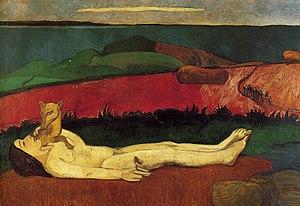
La perte du pucelage
L'expression défloration, signifiant « prendre la fleur », fait référence à l'idée que le premier homme à pénétrer une femme lui « enlève sa virginité ». Certaines cultures accordent une importance particulière à la défloration, qui peut être pratiquée de manière rituelle. La défloration lors de la nuit de noces est considéré comme importante dans un grand nombre de cultures et de religions qui insistent sur l'absence de relations sexuelles avant le mariage.